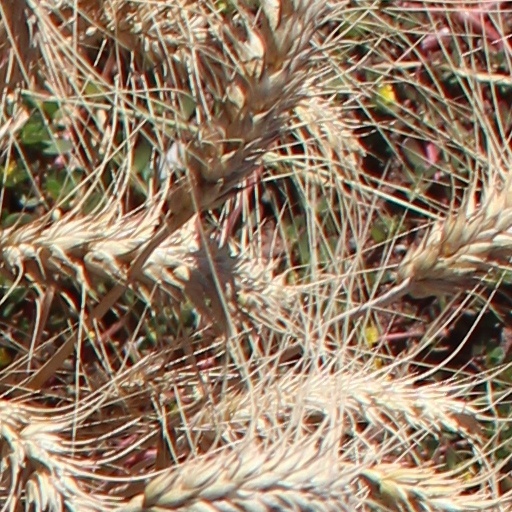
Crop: wheat